Spassky District, Republic of Tatarstan

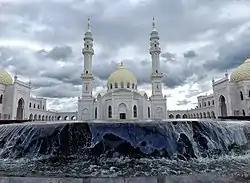
The White mosque, 2018

There are archaeological monuments from multiple eras in the region: the "Tankeyevsky burial ground" (IX-X centuries), "Settlement Suvar" (X-XIV), cultural and natural landscape "Armenian colony" (XIII-XIV), "Greek chamber" (XIV) and "Tract Aga-Bazar" (Neolithic), XIV-XV century.